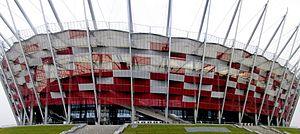
Le stade national de Varsovie, connu également sous le nom de PGE Narodowy pour des raisons de sponsoring, est le plus grand stade polonais multi-usages. Il a été édifié à Varsovie, la capitale du pays, sur la rive droite de la Vistule, à l'endroit même où se trouvait auparavant le stade du 10ᵉ anniversaire. Le nouveau stade, dont la façade évoque le drapeau national de la Pologne flottant dans l'air, est l'œuvre d'un consortium mené par le cabinet allemand JSK, également responsable de la construction du stade municipal de Wrocław et de la rénovation de la Pepsi Arena de Varsovie. Le stade national a une capacité de 58 580 places, dont 900 pour les médias, 800 pour les VIP et 4 600 places premium.